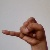
The image shows a hand gesture representing the letter 'J' in Indian Sign Language.